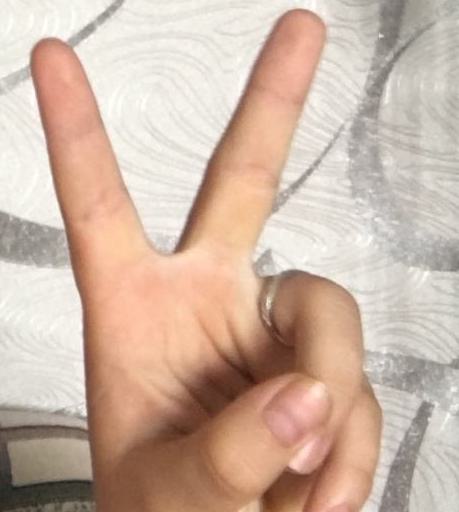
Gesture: peace